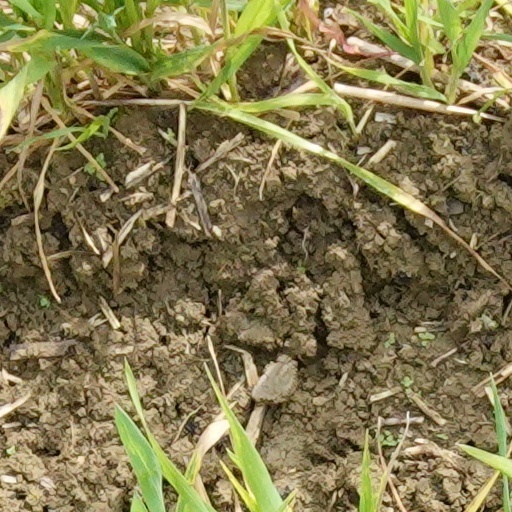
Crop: wheat